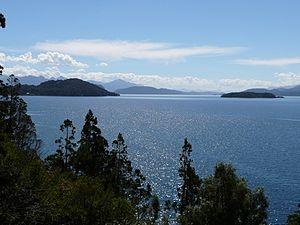
Nahuelito est une créature légendaire vivant dans le lac Nahuel Huapi, dont il tire le nom. Le mot nahuel vient de la langue mapuche et signifie jaguar. Le lac Nahuel Huapi, d'origine glaciaire, au bord duquel se trouve la ville touristique de Bariloche, est situé en Patagonie argentine, à proximité de la cordillère des Andes. Il s'étend sur le Parc national Nahuel Huapi.